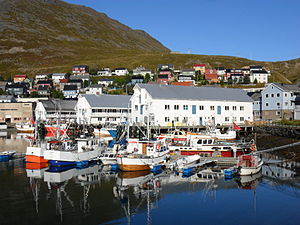
Honningsvåg
Udsigt over havnen i Honningsvåg, 2011
Honningsvåg er en norsk by i Nordkapp kommune i Troms og Finnmark fylke. Honningsvåg havde 2 367 indbyggere per 1. januar 2009. Honningsvåg hævder at være den nordligste by i verden, men titlen bestrides af Hammerfest, Norge, Barrow, Alaska, og Longyearbyen, Svalbard.